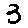
Label: 3